Dillenburg Castle

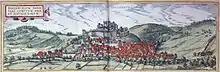
Dillenburg in 1575, showing the old castle at the top of the hill and the St. Johanniskirche below it

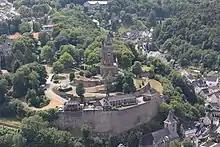
View of the hill above the Dill, with the Wilhelmsturm

Castle Dillenburg, in the provincial town of Dillenburg in Hesse-Nassau, is situated on a hill (elevation 958 feet) above the Dill river, 25 miles northwest from Gießen on the Giessen-Troisdorf railway line.